Jalan Gajah Mada and Jalan Hayam Wuruk

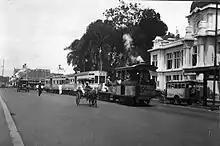
Jakarta Tram in Molenvliet West (now Jalan Gajah Mada). The building in the background is the old facade of the "Postspaarbank", currently Bank Tabungan Negara office.

On April 20, 1869, the Batavia Tramway Company ("Bataviasche Tramweg-Maatschappij") and the Firm Dummler & Co. started the horse-carried tram line number 1 in Molenvliet West, starting from Amsterdam Gate in Kota Tua to Harmonie. This line is the first and the main line of Jakarta tramline, which would be extended up until Meester Cornelis and would end in 1962.